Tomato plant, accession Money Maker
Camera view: vertical (180 deg); turntable rotation: 60 degrees
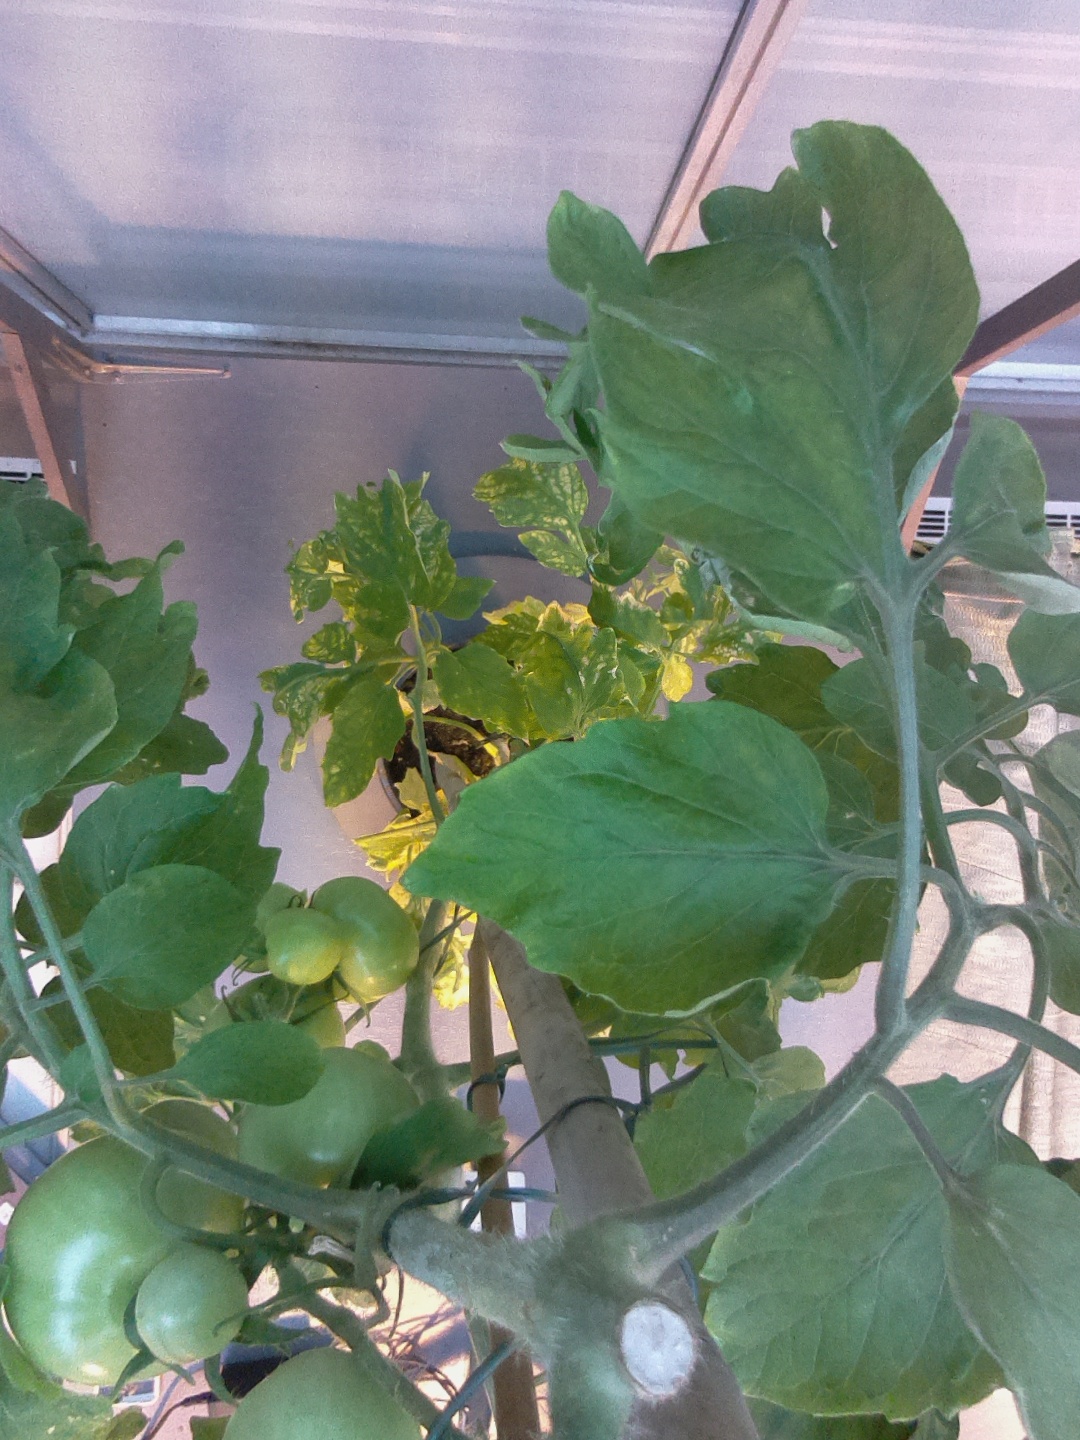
BBCH growth stage 77: 70%-80% of final fruit size